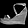
Label: Sandal